Joseph Oriel Eaton

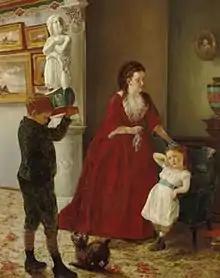
Mother and Children in an Interior

Eaton was elected into the National Academy of Design as an associate academician in 1866. He died in Yonkers, New York in 1875.